Andrea Beaumont

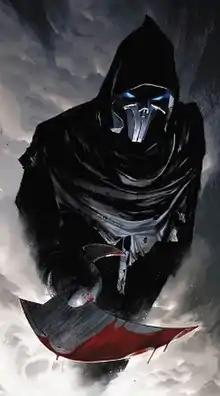
Andrea Beaumont as the Phantasm, on a splash page in "Batman/Catwoman" #2 (January 2021), art by Clay Mann.

Andrea Beaumont, also known as the Phantasm, is a supervillain and antihero created by Alan Burnett and Paul Dini, and designed by Bruce Timm. Beaumont first appeared as the main antagonist in the 1993 DC Animated Universe (DCAU) film "", where she was established as the fiancée of Bruce Wayne/Batman. Dana Delany provided the voice work for Andrea and Stacy Keach provided the electronically modified voice of her "Phantasm" alter ego; Keach also provided the voice of Andrea's father, Carl.